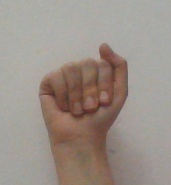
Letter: saad